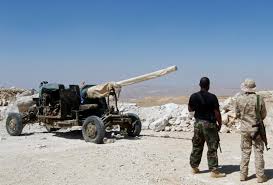
Label: Self Propelled Artillery